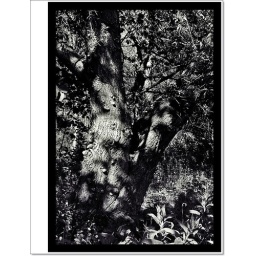
Riverside tree in black and white